Imperial Camel Corps

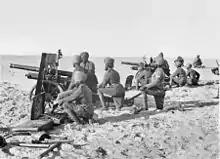
The Hong Kong and Singapore (Mountain) Battery

The Imperial Camel Brigade was formed on 19 December 1916, under the command of Brigadier General Clement Leslie Smith VC. The brigade originally comprised three battalions, 1st (Australian), 2nd (British), and 3rd (Australian), plus supporting units. Each of the battalions had an authorised strength of 770 men and 922 camels. A battalion comprised four companies and a headquarters. The 4th (ANZAC) Battalion was raised in May 1917, but instead of increasing the brigade fighting strength, it was decided one battalion would always be resting and refitting, while three battalions served at the front.